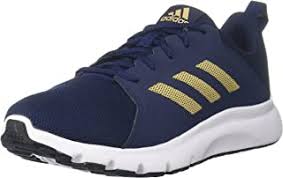
Label: Sneaker